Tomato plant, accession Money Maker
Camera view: horizontal (90 deg, fisheye); turntable rotation: 0 degrees
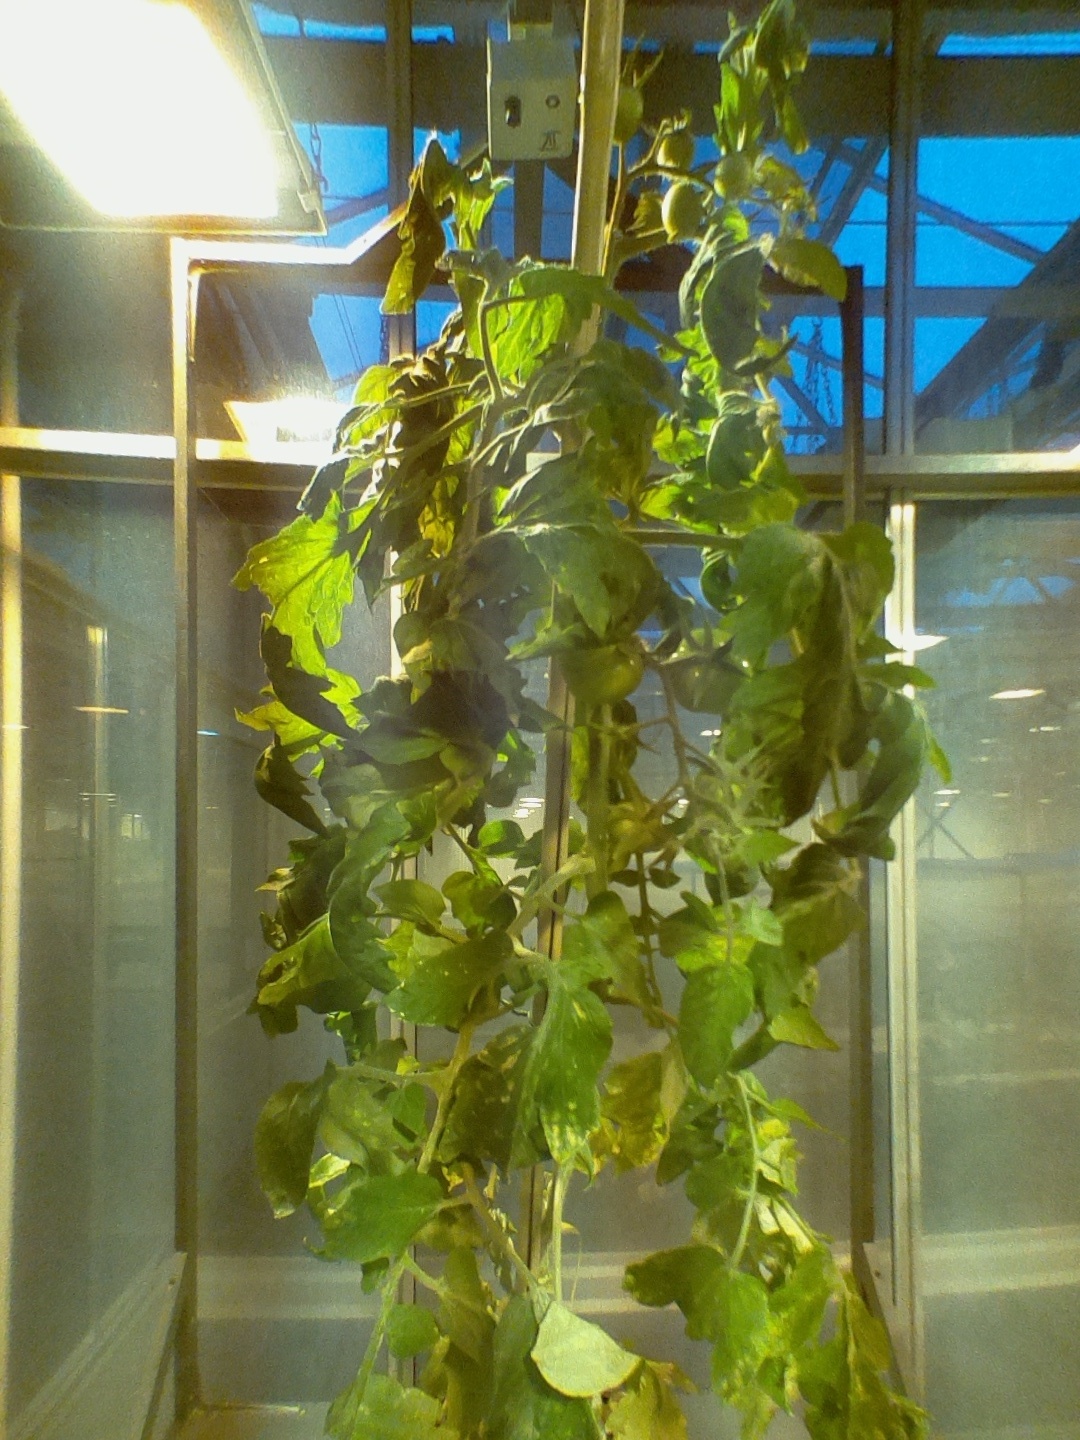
BBCH growth stage 74: 40%-50% of final fruit size